Invasion of Lingayen Gulf

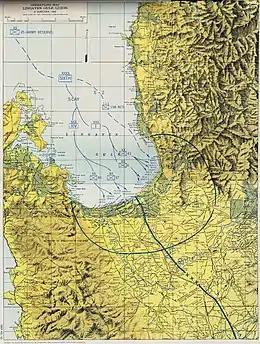
Landing areas for assault forces on Lingayen Gulf, West to East Port Saul, Lingayen Airport, San Fabian, XIV force West, I Corps East

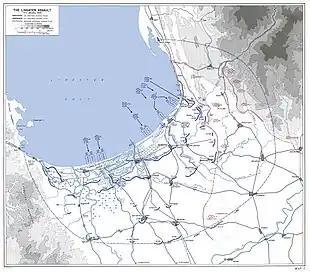
Landing areas for Assault forces on Lingayen Gulf, 9, 11 January 1945.

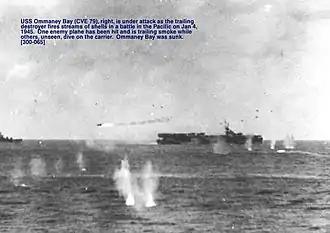
"Ommaney Bay" under attack by kamikaze aircraft, 3 January 1945.

As shown at left, at 09:30 on 9 January 1945, about 68,000 GIs under General Walter Krueger of the U.S. 6th Army—following a devastating naval bombardment—landed at the coast of Lingayen Gulf meeting no opposition. A total of 203,608 soldiers were eventually landed over the next few days, establishing a beachhead, stretching from Sual, and San Fabian at the far East of the map at the base of the Bolianu Peninsula, west to the central Gulf town of Dagupan (XIV Corps), and then to the far Western town of Lingayen. The location of XIV corps is shown by the blue line at the center of the figure at left. The Lingayen Assault Force landing areas are shown at left by blue rectangles near the town of Lingayen, and the assault forces are shown as the blue lines further inland. The San Fabian Assault force (I Corps) have landing areas shown as rectangles and a blue line indicating assault forces on right of figure by the town of San Fabian. The total number of troops under the command of MacArthur was reported to have even exceeded the number that Dwight D. Eisenhower controlled in Europe.